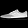
Label: Sneaker